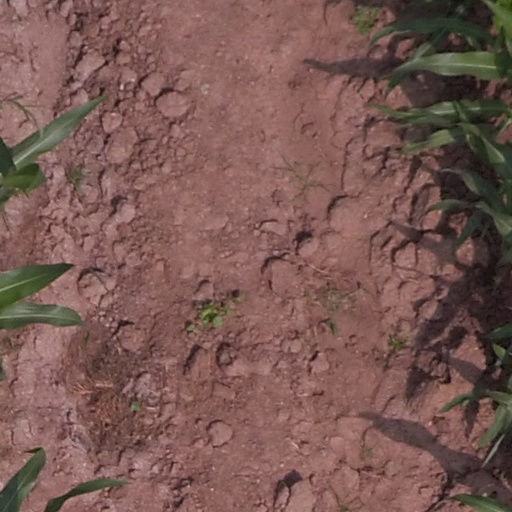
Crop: maize; corn